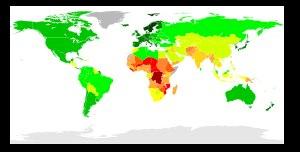
L’idée du développement durable apparaît à la fin des Trente Glorieuses et durant toute la décennie des années 1970, cette notion reviendra dans les débats plutôt sous des formes qui pourraient être qualifiées d’ébauches du développement durable. L'indicateur permettant d'observer l'économie des pays, le PIB, montre alors ses limites. Différents indicateurs ont depuis été élaborés pour rendre compte non seulement de l'aspect économique mais aussi du bien être des populations puis des effets de leurs actions sur leur environnement, sans qu'aucun ne prenne réellement la place du PIB dans l'esprit des spécialistes des médias ou du public.